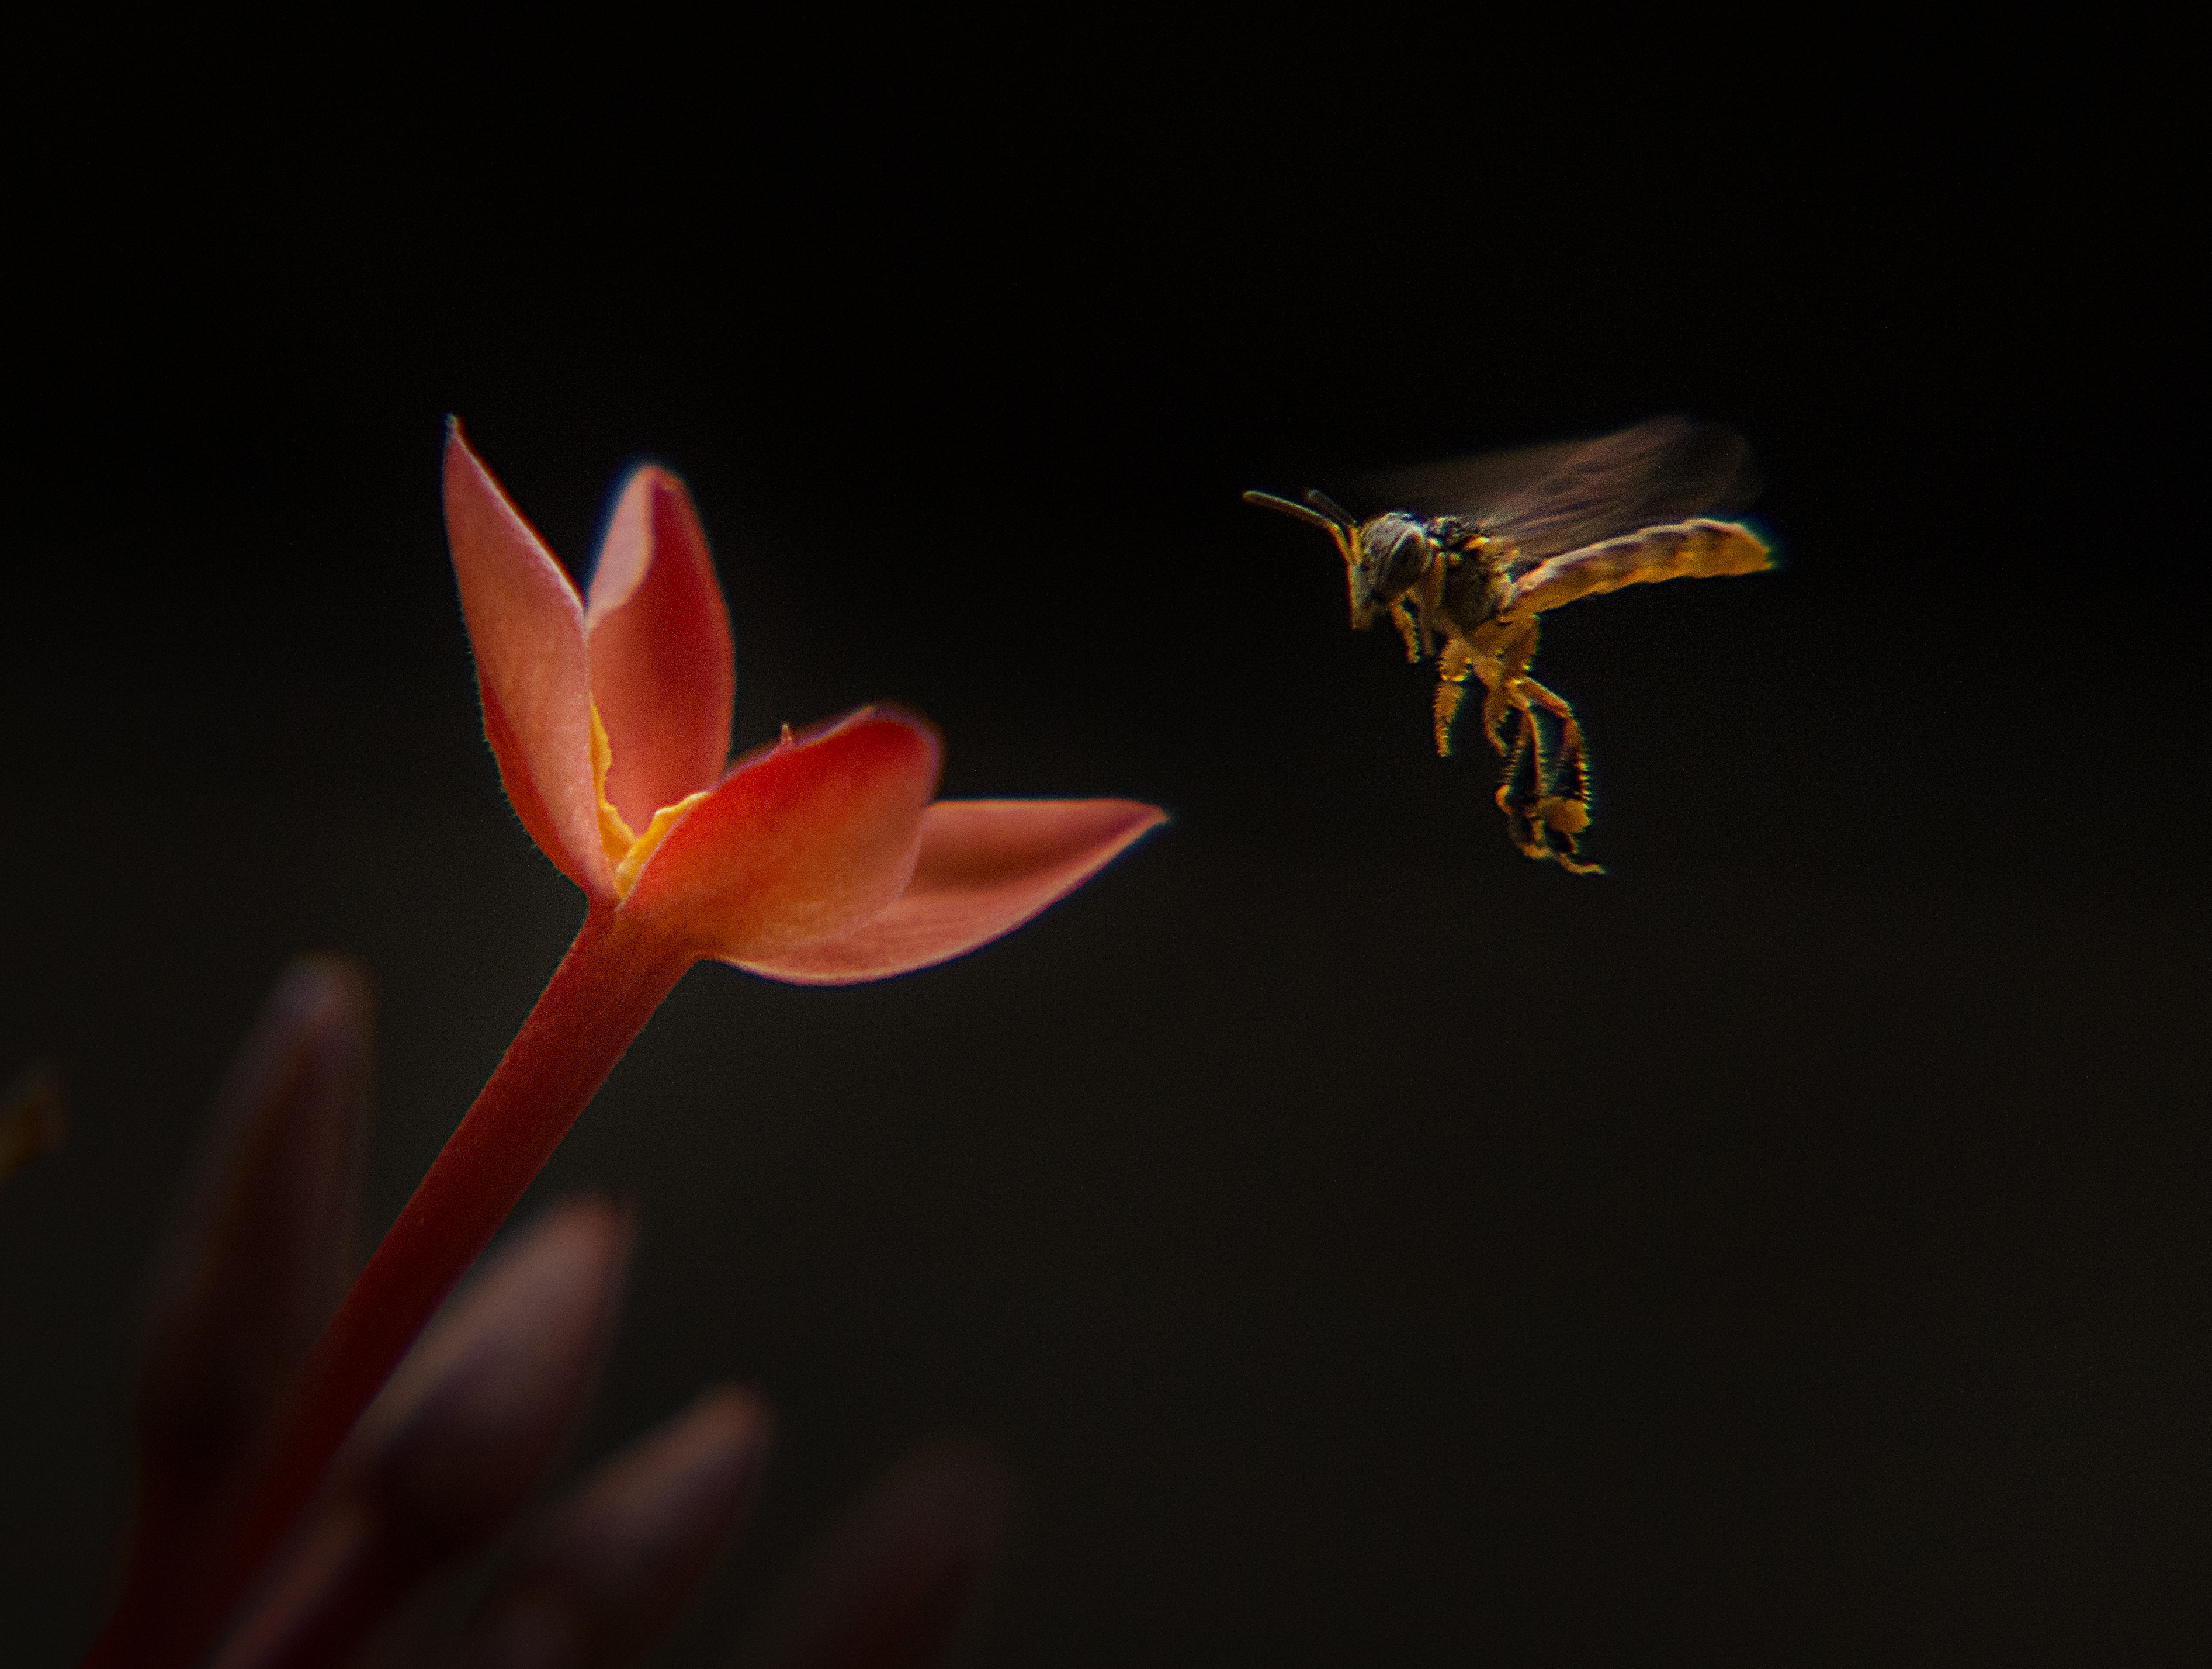
light, photography, flower, petal, flying, red, macro, flight, flame, darkness, freeze, yellow, close up, bee, wasp, polinating, insectactivity, macro photography, still life photography, computer wallpaper